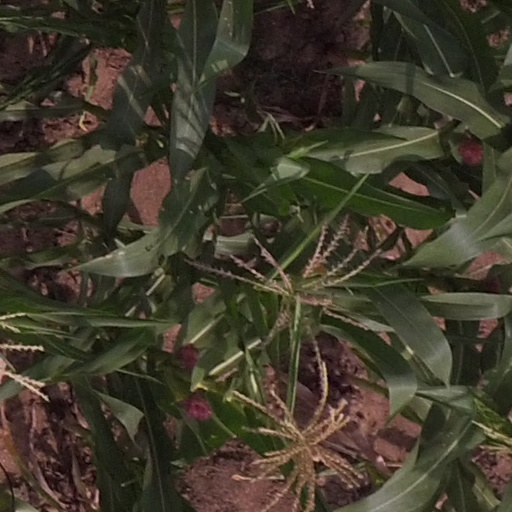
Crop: maize; corn